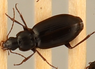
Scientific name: Calathus advena
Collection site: Niwot Ridge Mountain Research Station Site (NIWO), plot NIWO_007